Rail transport in Hong Kong

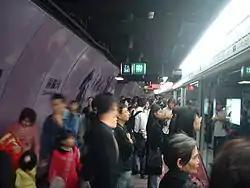
Causeway Bay MTR station on the Island line

Including lines owned and most of which previously operated by the KCR Corporation, the MTR network for local service comprises 10 heavy rail lines with 97 railway stations and one light rail network with 68 stops: